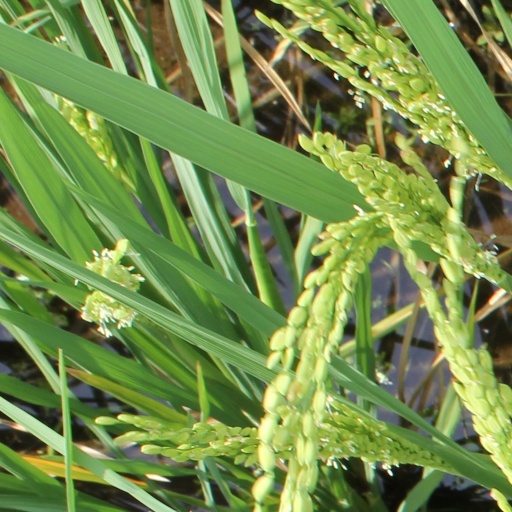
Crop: rice